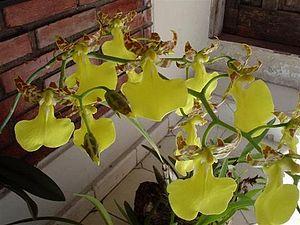
La flore en Colombie se caractérise par une biodiversité importante, avec le taux le plus élevé d'espèces par unité de surface à travers le monde. Plus de 130 000 espèces ont été signalées sur le territoire colombien.